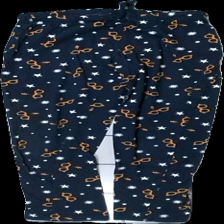
View: front
Type: Pajamas
Category: Children
Brand: Not in the list
Brand text on label: lidl house
Colors: Blue, Orange, White
Material: 100% bomull
Pattern: Other
Cut: Tight
Size: 134
Season: All
Price range: 50-100
Recommended usage: Reuse
Description: pjamas byxor